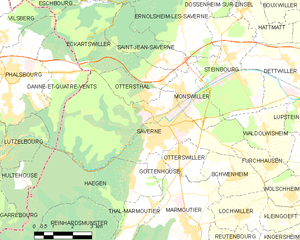
Carte des communes françaises